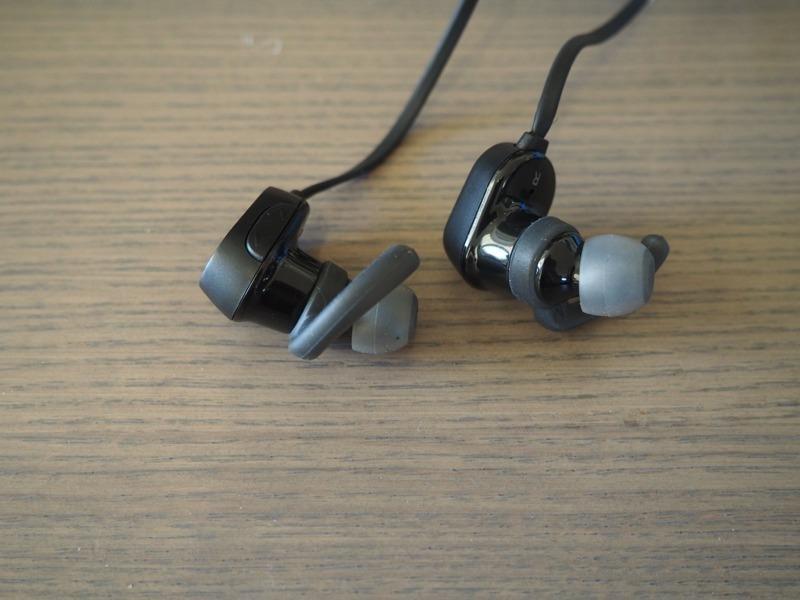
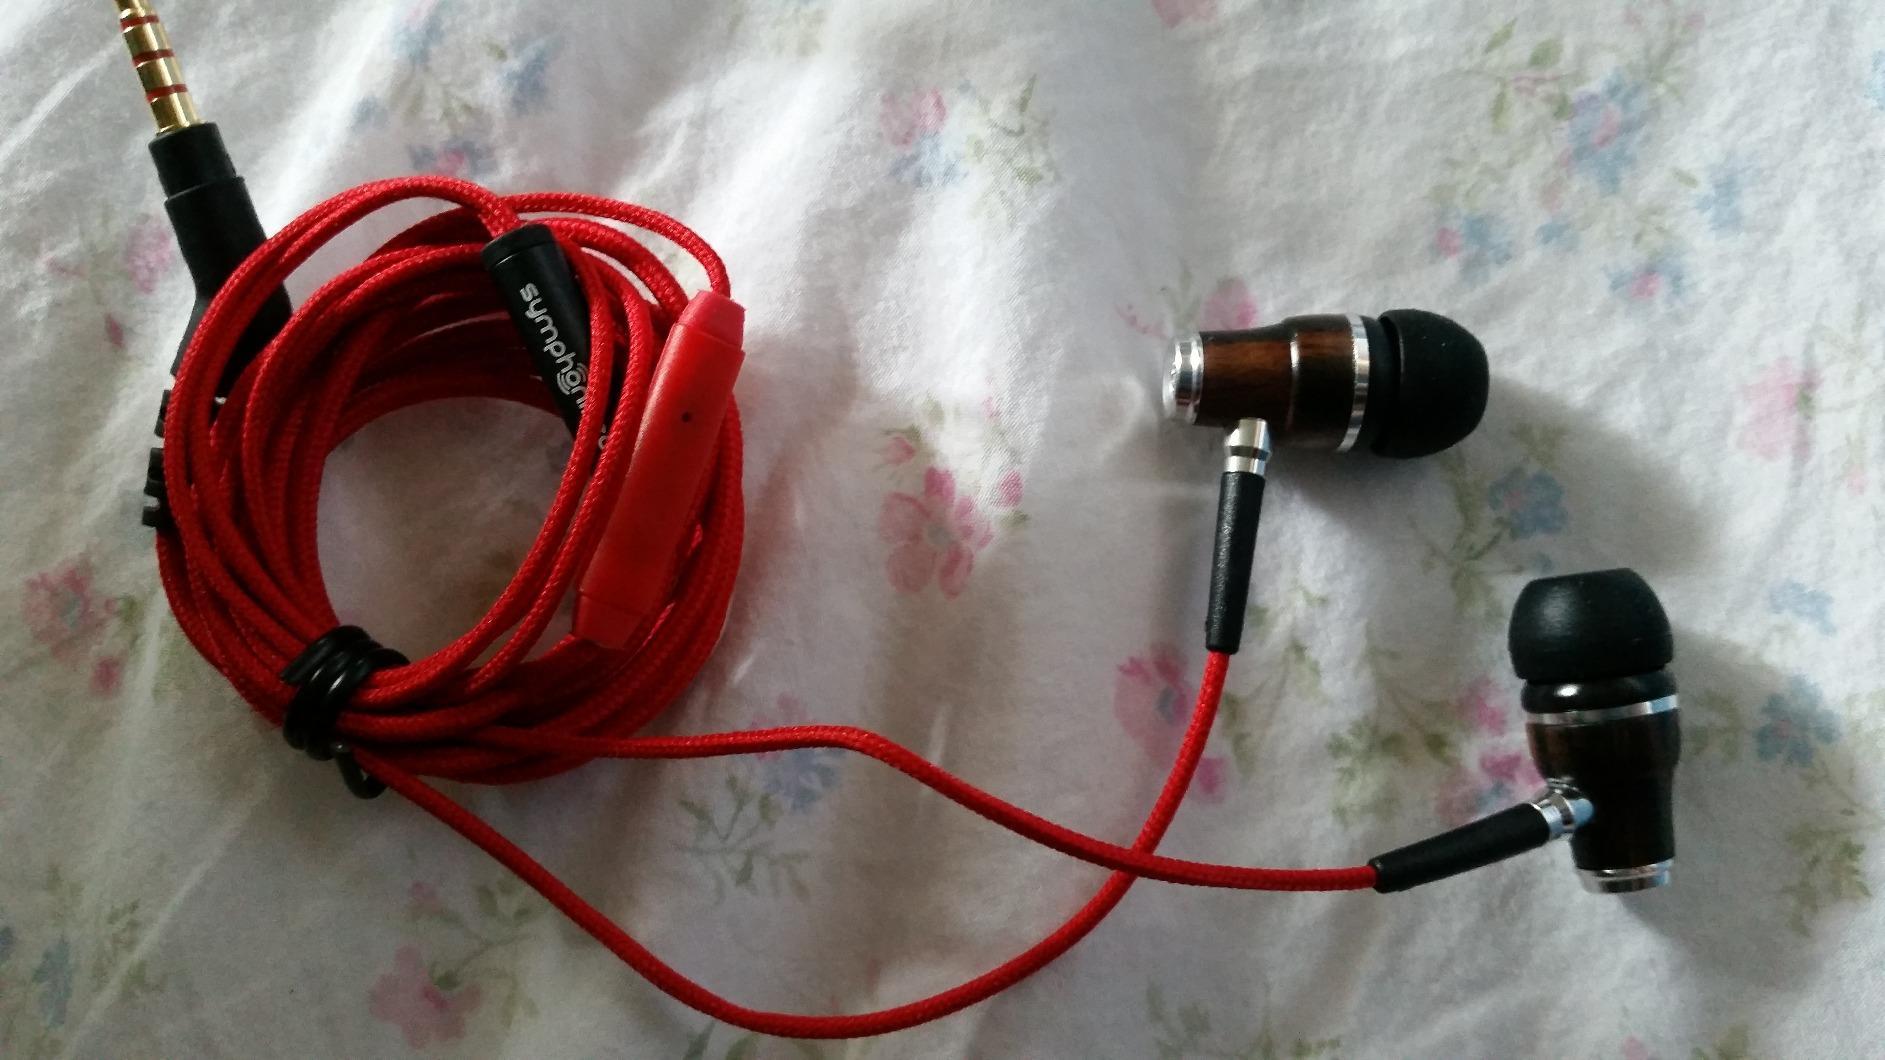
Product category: headphones
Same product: no